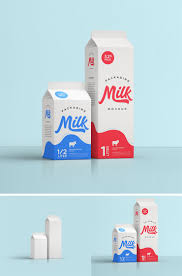
Label: paper